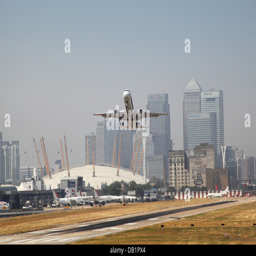
a passenger jet takes off